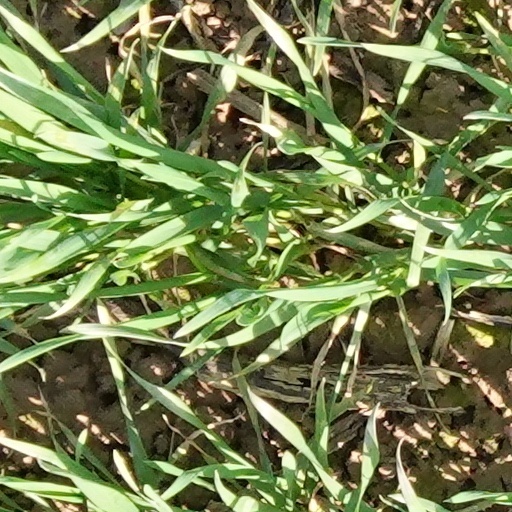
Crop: wheat